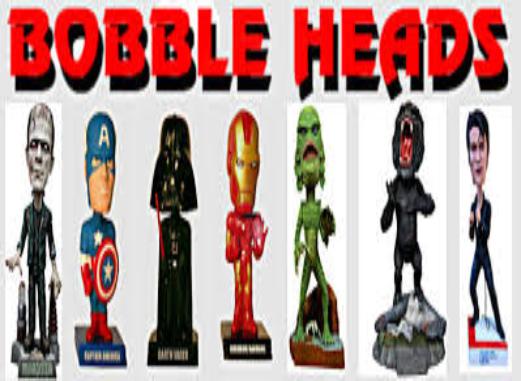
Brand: bobble
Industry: Clothes